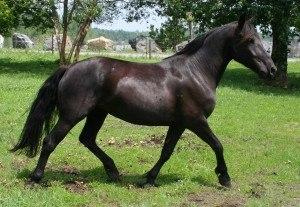
Le Canadien est la race de chevaux « nationale » du Canada, considérée comme un patrimoine agricole du Québec. Il est aussi nommé le « Petit cheval de fer ». Ses origines remontent au XVIIᵉ siècle, avec l'ordonnance de création d'un haras royal en Nouvelle-France. Des chevaux sont importés depuis la France et, grâce à une politique d'élevage encourageante, se multiplient rapidement. Les conflits armés des XVIIIᵉ et XIXᵉ siècles affectent gravement le nombre de chevaux canadiens. Il faut attendre 1895 pour voir la fondation de la Société des éleveurs de chevaux canadiens et la création d'un registre généalogique. Le cheval Canadien ne possède pas une morphologie homogène du fait de la variété de ses ascendants, mais doit cependant respecter des standards de race définis.
Cette liste commentée recense la mammalofaune à Saint-Pierre-et-Miquelon. Elle répertorie les espèces de mammifères saint-pierrais et miquelonnais actuels et celles qui ont été récemment classifiées comme éteintes. Cette liste comporte 37 espèces réparties en huit ordres et 19 familles, dont cinq sont « en danger », deux sont « vulnérables », une est « quasi menacée » et quatre ont des « données insuffisantes » pour être classées.